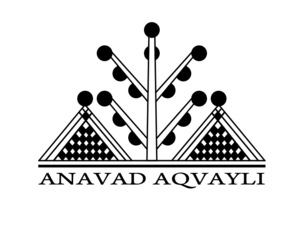
Logo officiel du Gouvernement provisoire kabyle
Le Gouvernement provisoire kabyle est un gouvernement provisoire autoproclamé sous la forme d'une association formée à Paris par le Mouvement pour l'autonomie de la Kabylie et visant à promouvoir la Kabylie vis-à-vis de l'État algérien.